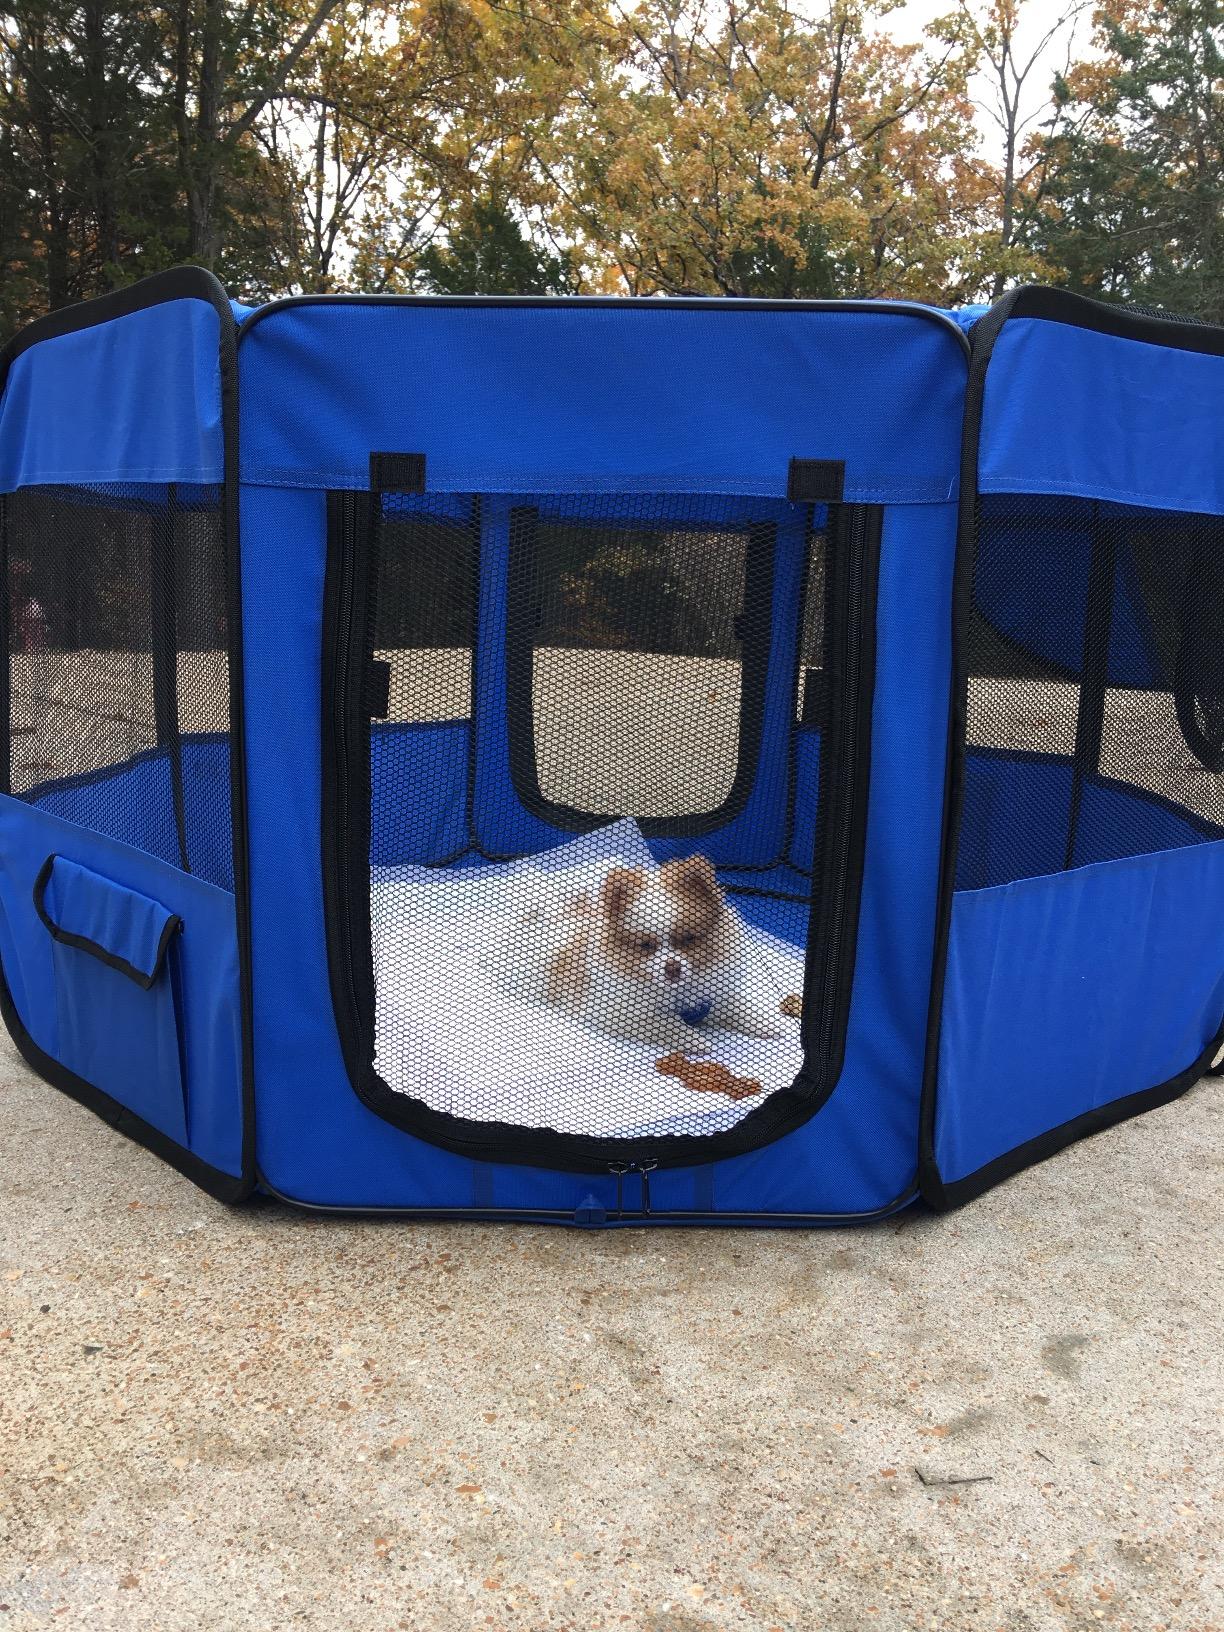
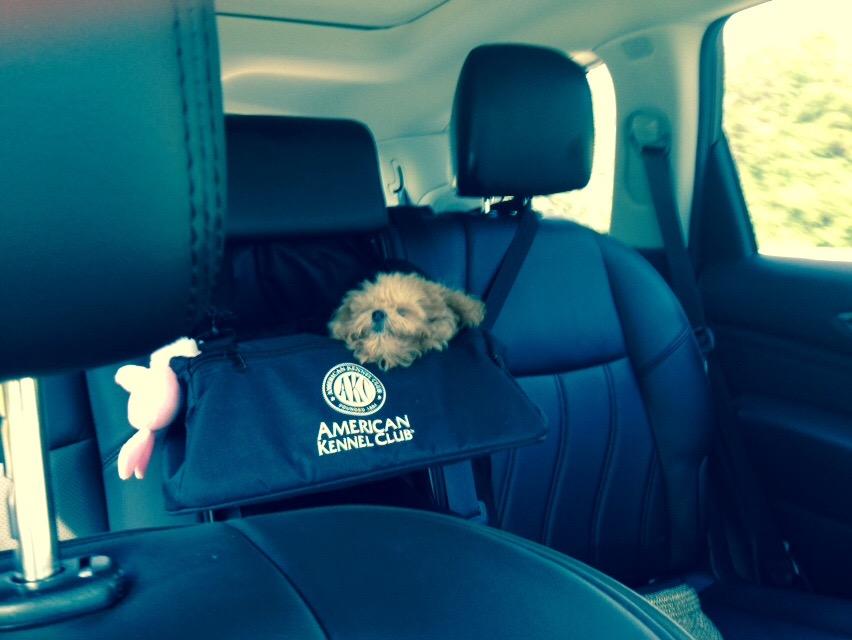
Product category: items_kennel
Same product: no